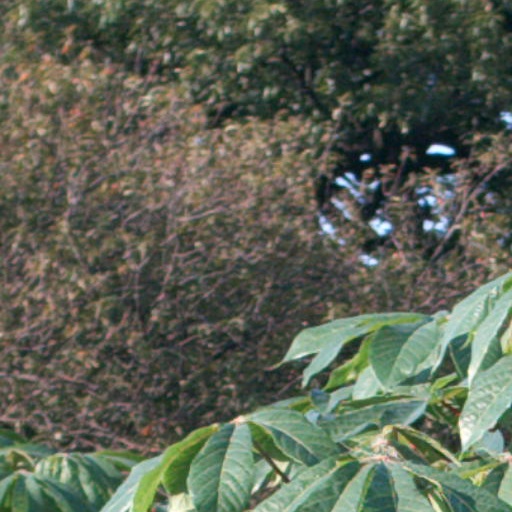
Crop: cassava